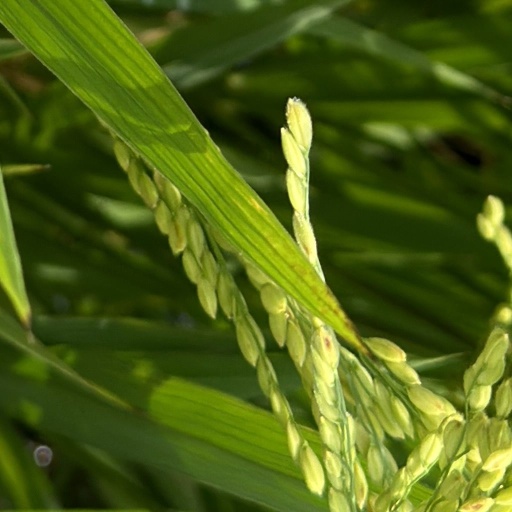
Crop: rice